1976 in Israel

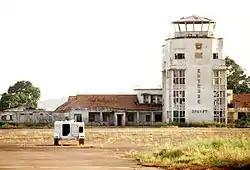
The old airport control tower of Entebbe

The most prominent Israeli military counter-terrorism operations (military campaigns and military operations) carried out against Palestinian militants during 1976 include: